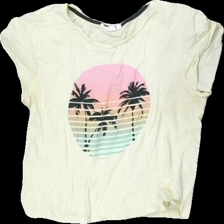
View: front
Type: T-shirt
Category: Children
Brand: Kappahl
Colors: Yellow, Pink, Black
Material: 100% cotton
Pattern: Logo print
Cut: Regular, C-collar
Size: 170
Season: All
Holes: Minor
Damage: holes
Damage location: bottom center
Price range: <50
Recommended usage: Recycle